Hijab

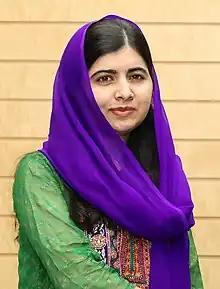
Malala Yousafzai, Pakistani education activist and 2014 Nobel Peace Prize laureate, choosing a loose head scarf.

There are seven verses in the Quran that refer in some way to women's clothing, and the two discussed below are ostensibly related to the form of clothing;